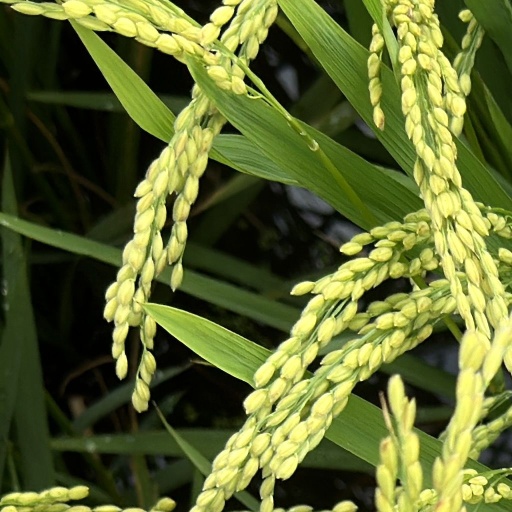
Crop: rice